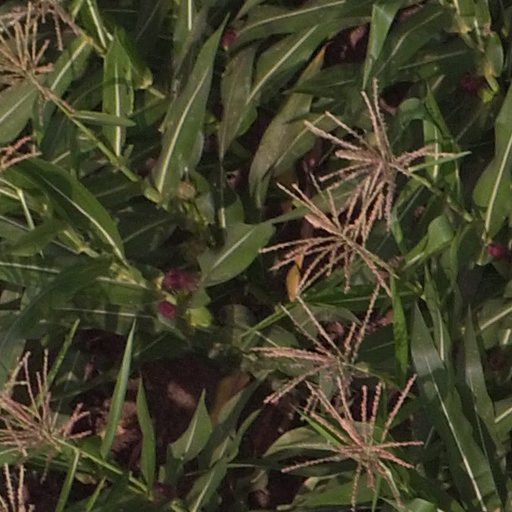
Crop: maize; corn